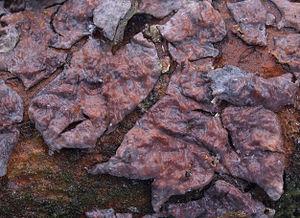
Peniophora est un genre de champignons basidiomycètes lignicoles de la famille des Peniophoraceae. Le genre est fort répandu, et contient une septantaine d'espèces. Les espèces de Peniophora sont résupinées, de type croûte, et sont décrites comme corticioïdes. Un certain nombre d'espèces de ce genre sont parasitées par d'autres champignons comme la Tremelle mésentérique.